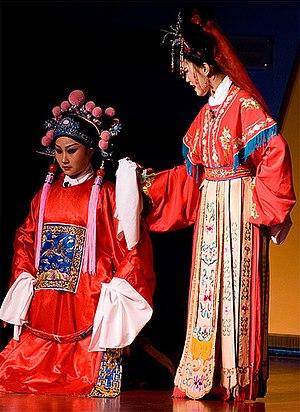
L'opéra du Huangmei ou Chant du Huangmei est à l'origine une forme rurale de chanson et de danse folkloriques dont l'existence remonte au moins à 200 ans. La musique est jouée avec un ton qui reste assez haut durant toute la chanson. Ce style est unique dans le sens où la musique ne ressemble pas au rythme typique de l'opéra chinois. Dans les années 1960, à Hong Kong, ce style fonctionne non seulement comme un opéra, mais également comme un style de chanson. De nos jours, l'opéra du Huangmei est considéré comme un spectacle traditionnel qui est l'objet de tentatives de relances en Chine continentale, à Hong Kong et à Taïwan.